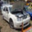
Label: automobile